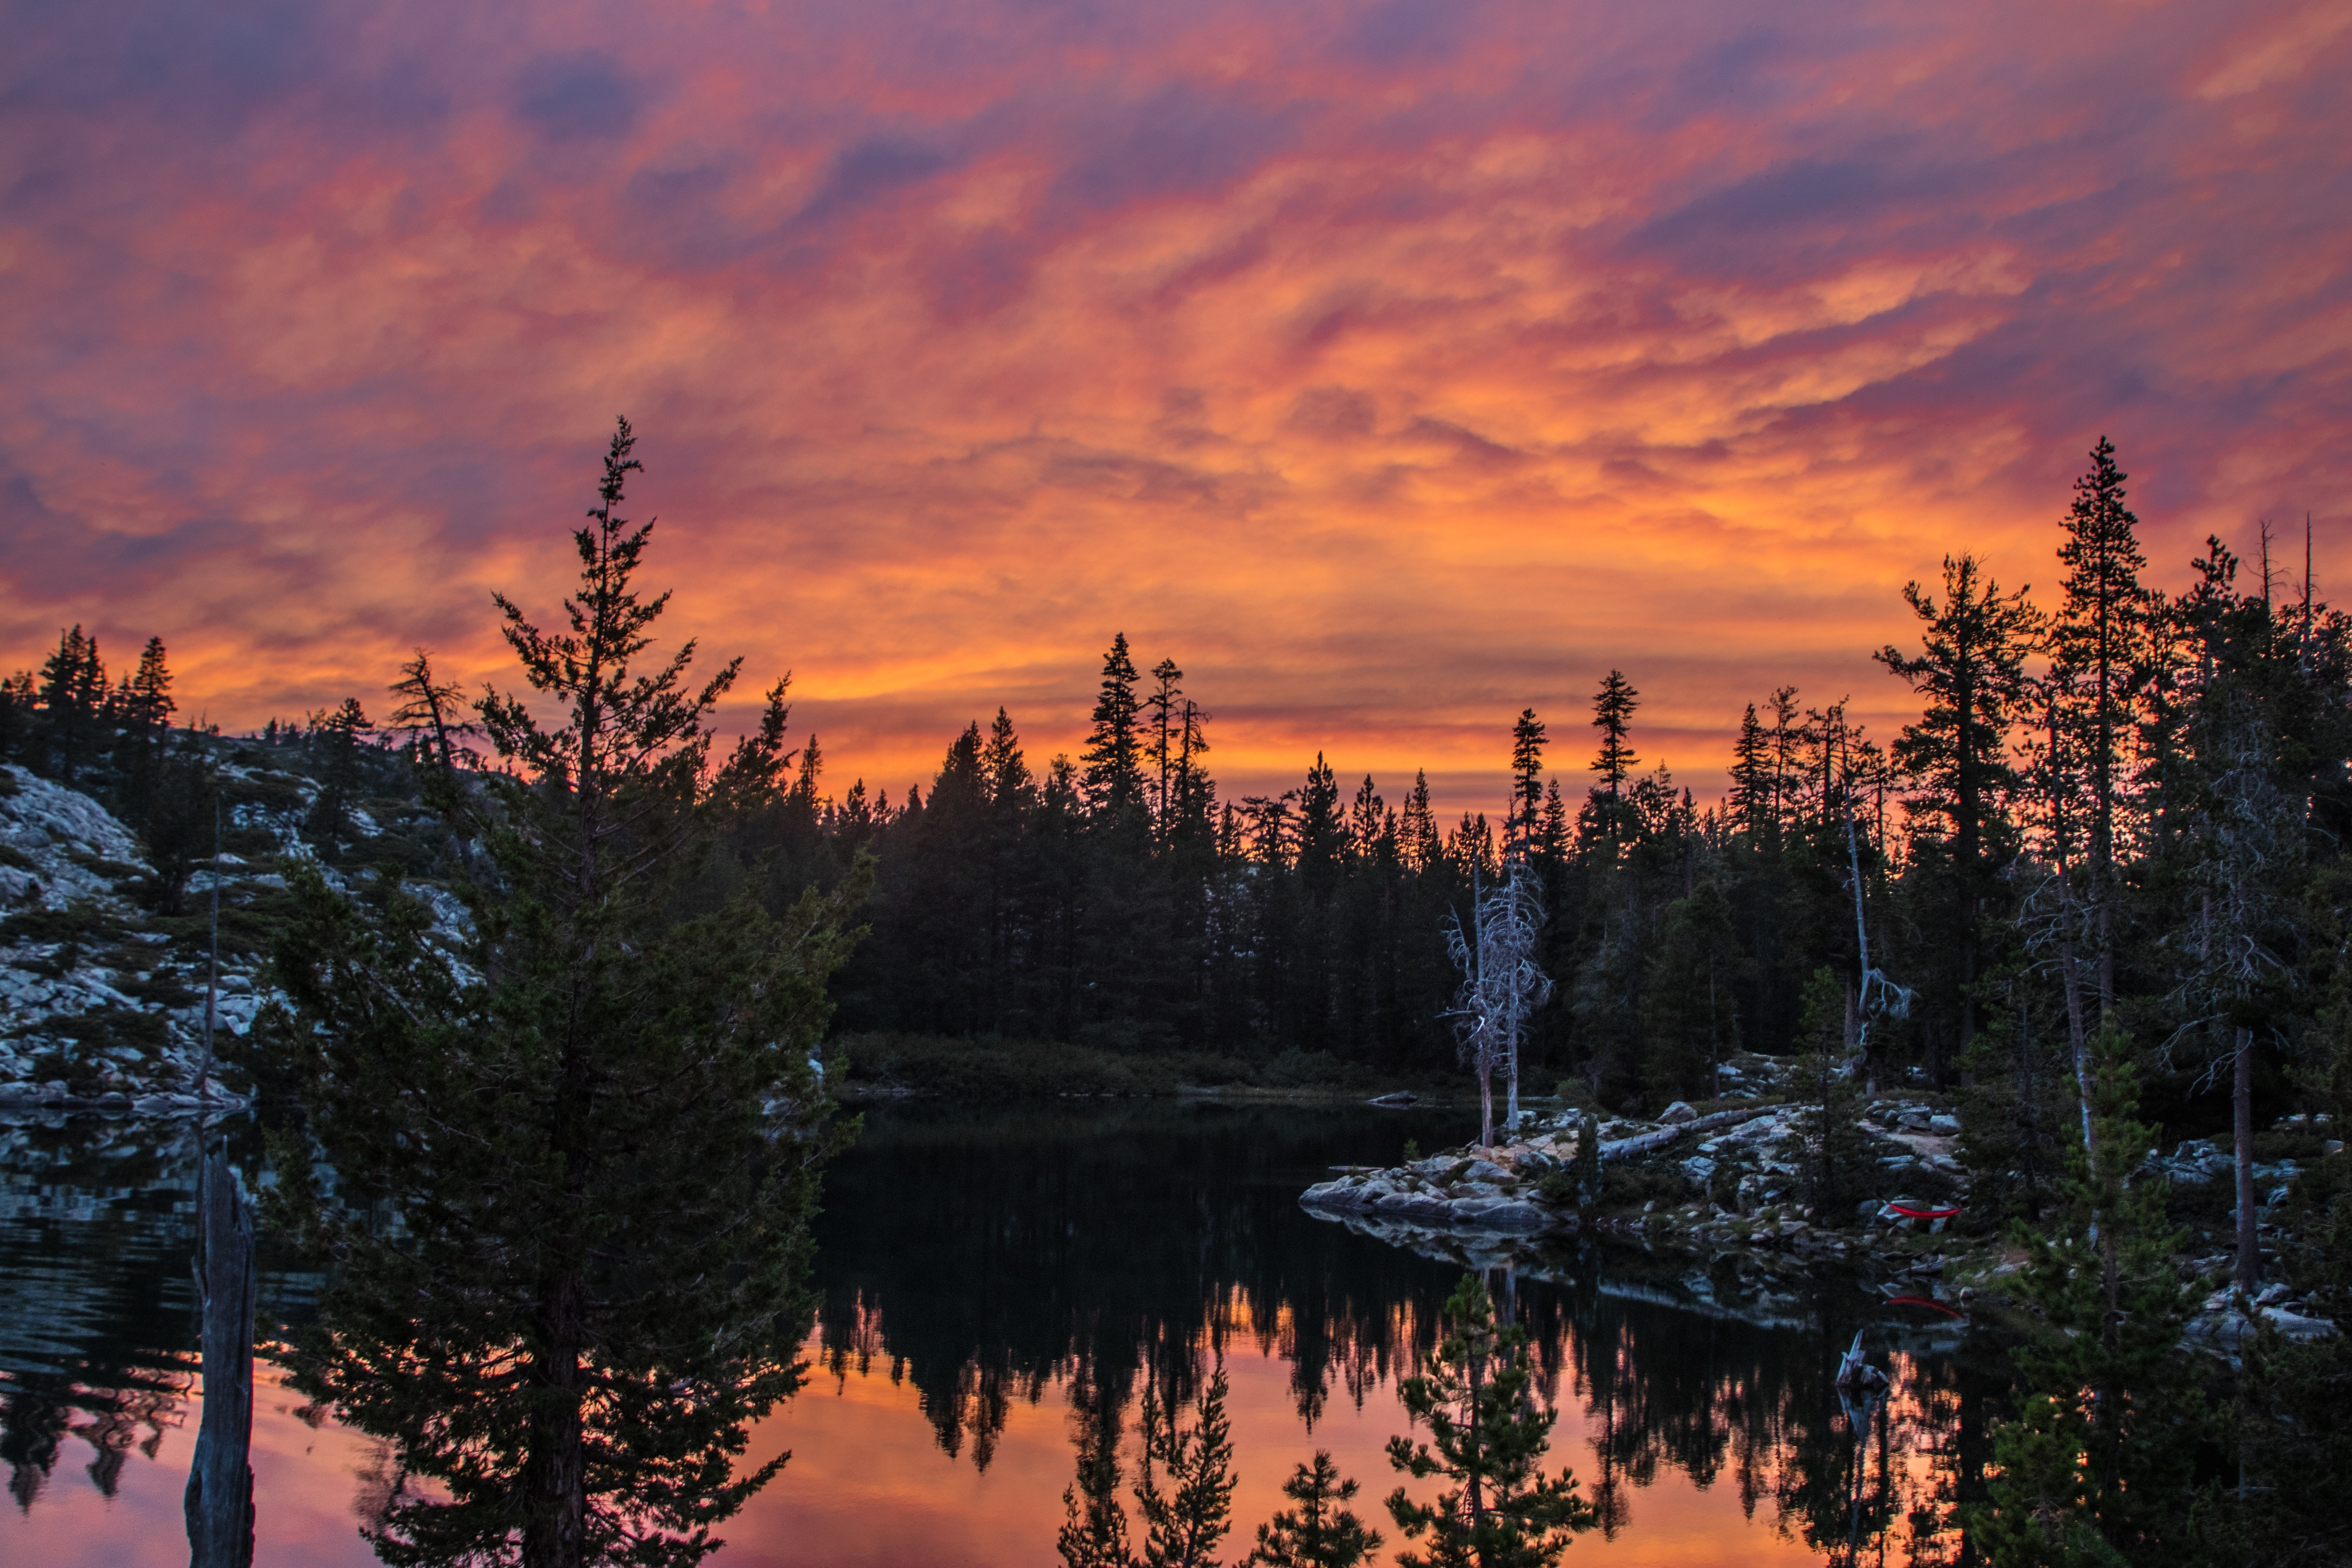
sky, nature, reflection, cloud, sunset, natural landscape, tree, afterglow, evening, red sky at morning, sunrise, wilderness, atmospheric phenomenon, natural environment, morning, dusk, lake, dawn, landscape, forest, river, American larch, wildlife, plant, national park, horizon, winter, wetland, tundra, meteorological phenomenon, pond, pine family, bog